George Hoadley (Ohio politician)

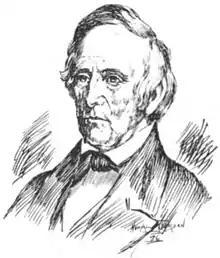

George Hoadley (December 15, 1781 – February 20, 1857) was the fourth Mayor of New Haven, Connecticut from 1822 to 1826 and the eighth Mayor of Cleveland, Ohio in 1846.